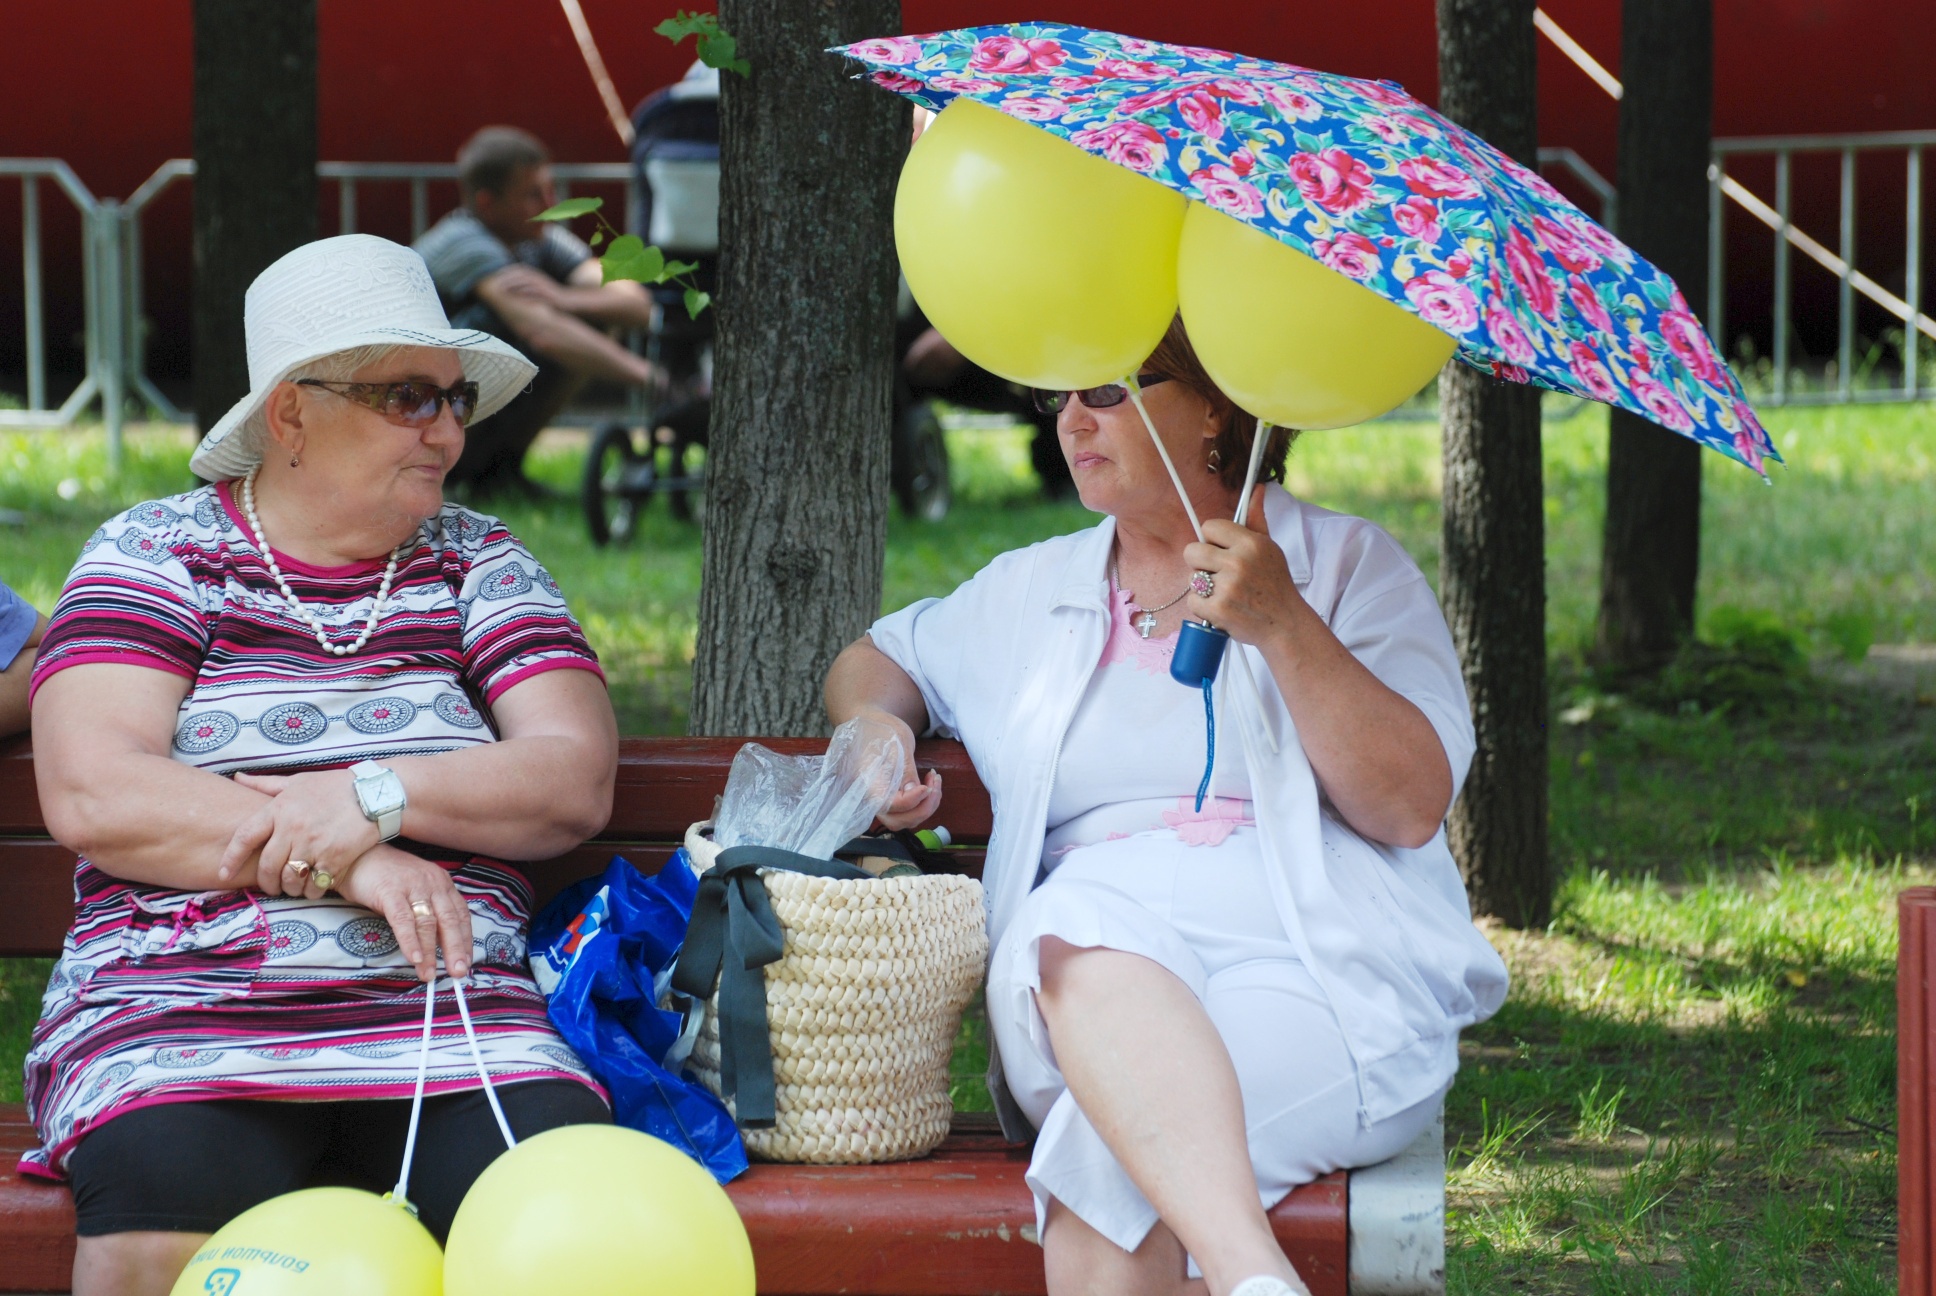
people, girl, woman, street, europe, nikon, lady, picnic, candid, festival, girls, women, day, nikkor, russia, d80, fair, 70300mm, nikond80, 70300mmf4556gvr